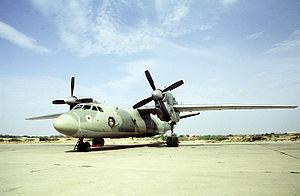
La force aérienne du Pérou est le principal élément aérien des forces militaires péruviennes chargé de la défense du Pérou et de ses intérêts par l'utilisation de la puissance aérienne. D'autres missions comprennent l'assistance et la sécurité intérieure, la réalisation de secours aux sinistrés et la participation aux opérations internationales du maintien de la paix.